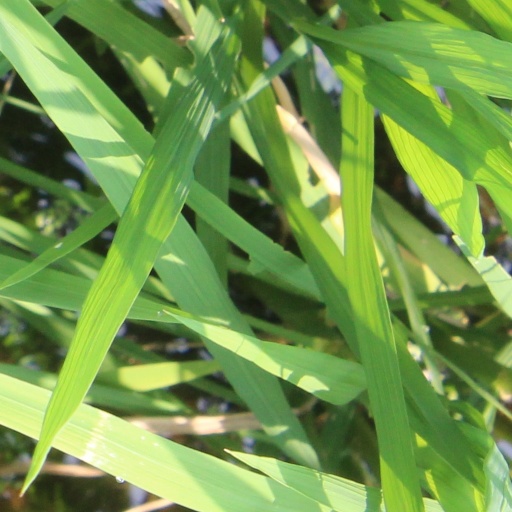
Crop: rice